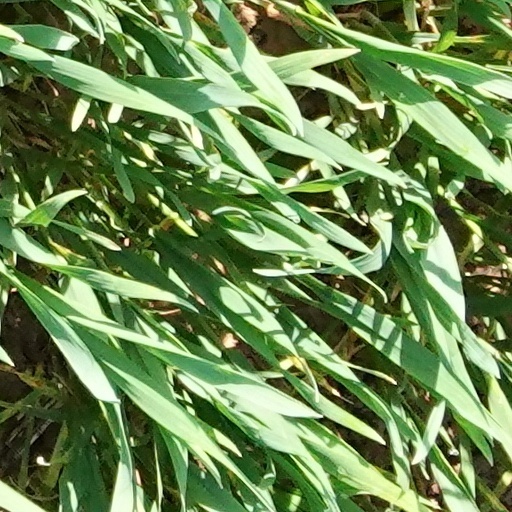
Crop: wheat